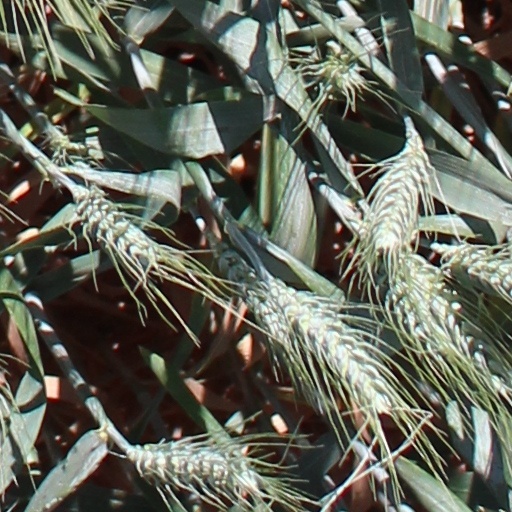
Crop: wheat